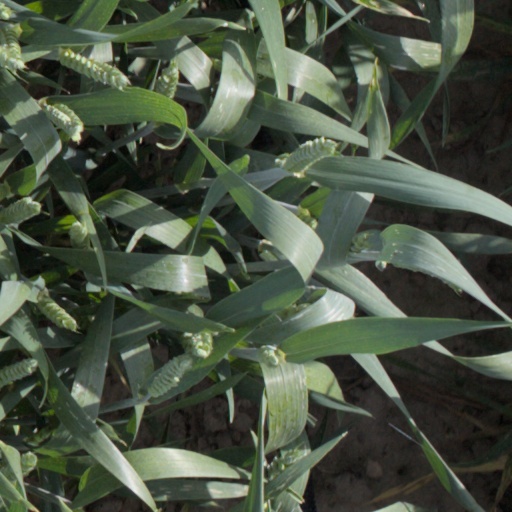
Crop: wheat